Visual pollution

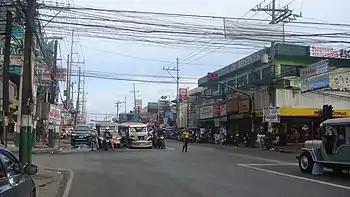
Electrical and communication cables hang above an intersection in MacArthur Highway in Marilao, Bulacan, Philippines. A complex mix of commercial signs make up the view's background.

Visual pollution is the completely subjective non-scientific term used for the description of alleged degradation of the visual environment due to unattractive or disruptive elements that negatively impact the aesthetic quality of an area. It can affect urban, suburban, and natural landscapes. It also refers to the impacts pollution has in impairing the quality of the landscape, formed from compounding sources of pollution to create the impairment. Visual pollution disturbs the functionality and enjoyment of a given area, limiting the ability for the wider ecological system, from humans to animals, to prosper and thrive within it due to the disruptions to their natural and human-made habitats. Although visual pollution can be caused by natural sources (e.g. wildfires), the predominant cause comes from human sources.